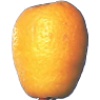
Label: Kumquats 1